Carolina Moon (novel)

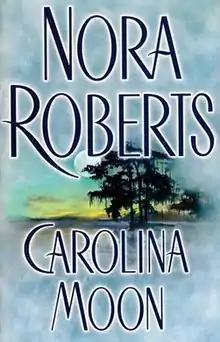
First edition (h/b)

Carolina Moon is a 2000 romantic suspense novel by American author Nora Roberts. It is a standalone novel featuring Tory Bodeen as the heroine and Kincade Lavelle as her love interest. It was made into a TV movie for the Lifetime network in 2007.